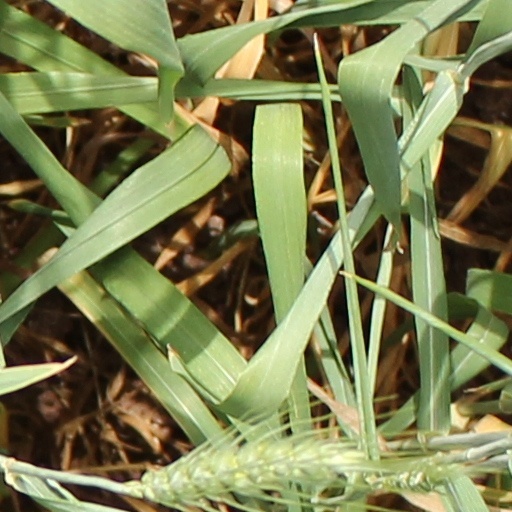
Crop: wheat